Merry Riana

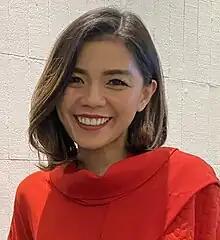
Merry Riana in 2023

Merry Riana (born 29 May 1980) is a Chinese-Indonesian motivational speaker, entrepreneur, and writer.